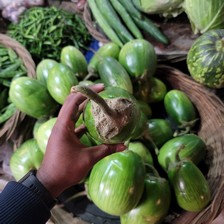
Label: others